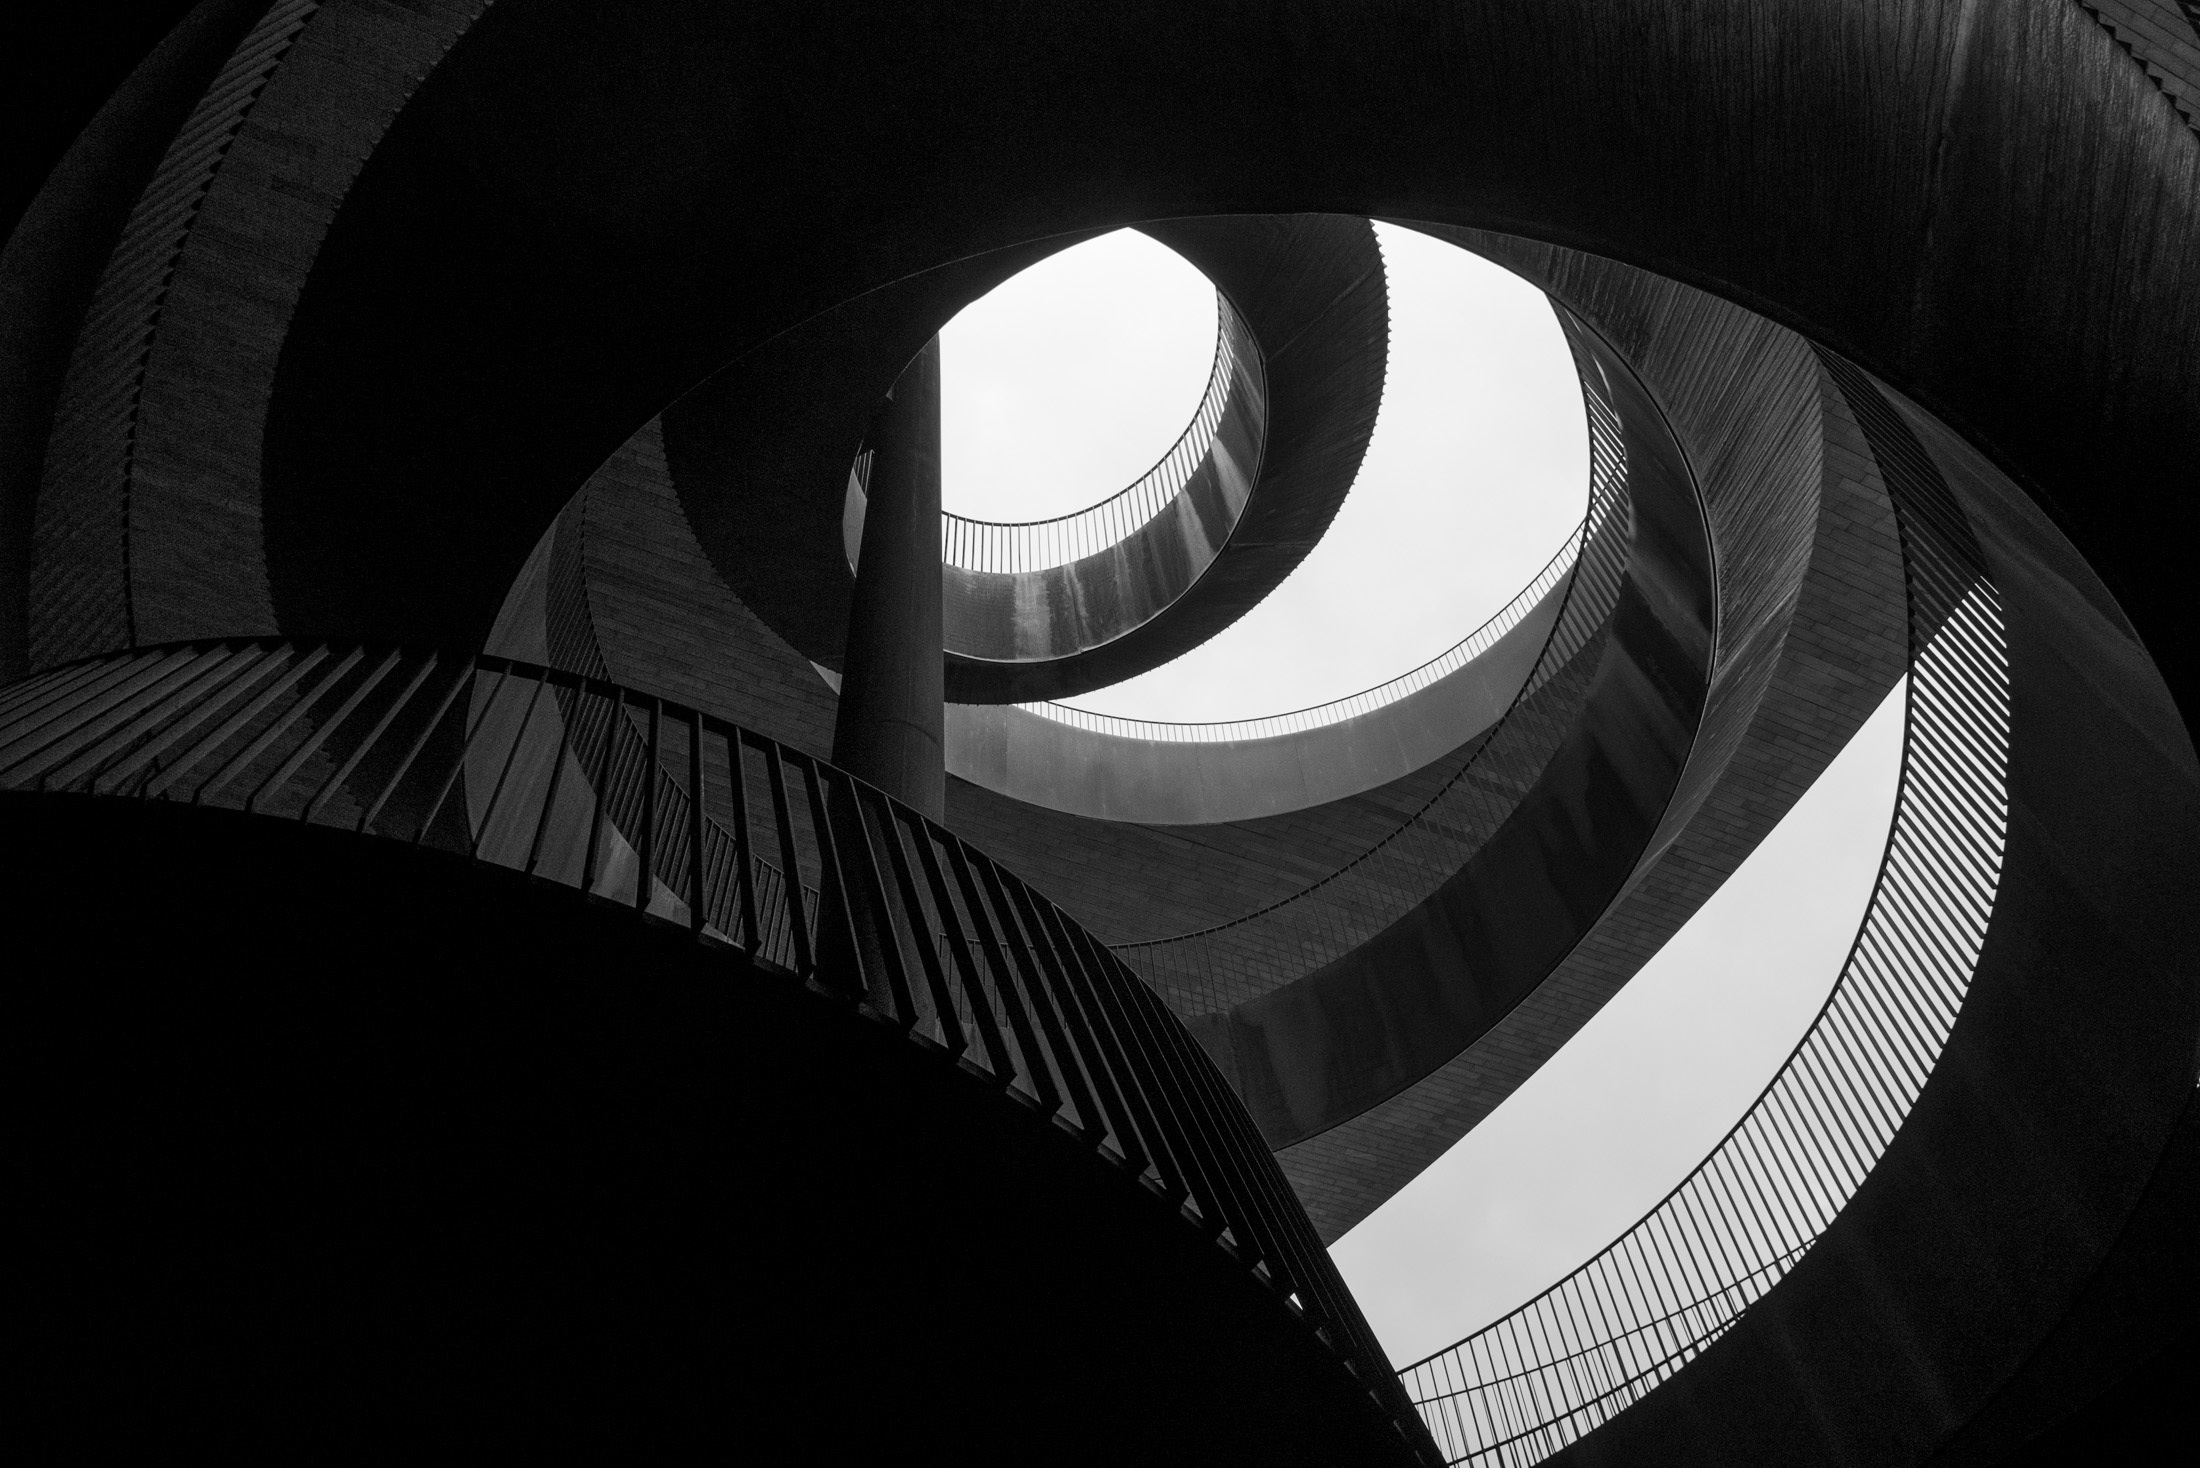
light, black and white, white, photography, wheel, spiral, line, darkness, black, monochrome, circle, symmetry, shape, monochrome photography